Rolls-Royce Phantom VII

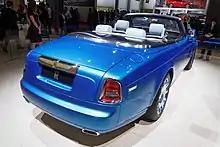
Phantom Series II Drophead rear view

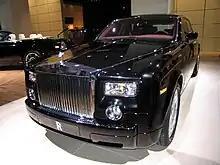
Rolls-Royce Phantom identical to the Centenary Edition (front view)

The Phantom Series II Drophead is the 2×2 seater Convertible version of the Phantom Series II. It is based on the chassis of the Series I drophead and the exterior design is virtually unchanged except for the new headlights, identical to the ones equipped on the Series II Phantom Coupé.